South Milton

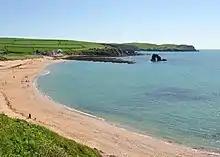
South Milton Sands

South Milton (anciently "Mideltone", "Middleton", "Middelton", etc.) is a village and civil parish in the South Hams district, in the county of Devon, England, situated on the south coast about 2 miles south-west of Kingsbridge. The civil parish includes the hamlets of Sutton, south of the village, and Upton, north of the village. In 2021 the parish had a population of 371.